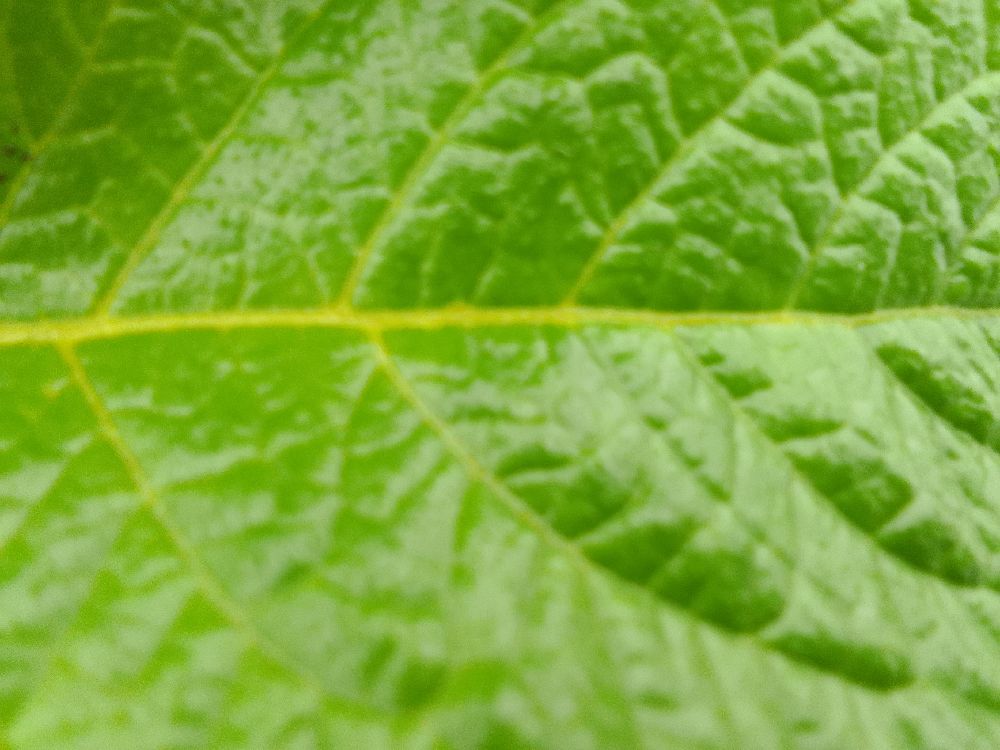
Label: Healthy